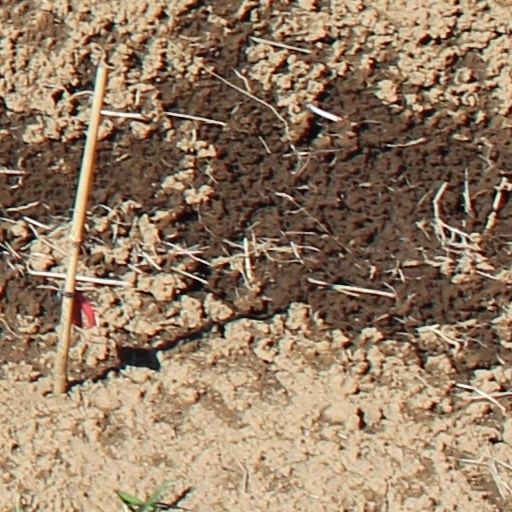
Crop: wheat